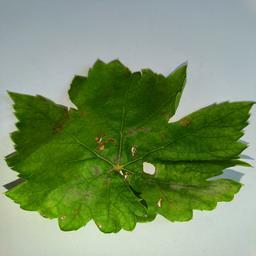
Label: Powdery Mildew